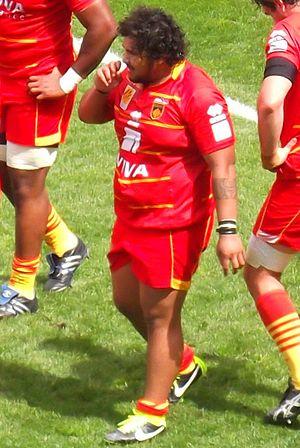
MHR vs USAP, 4 mai 2013.
Sébastien Taofifénua, né le 21 mars 1992, est un joueur français de rugby à XV évoluant au poste de pilier au sein de l'effectif de l'USA Perpignan de 2011 à 2014 avant de signer à l'Union Bordeaux Bègles puis au RC Toulon en 2018.